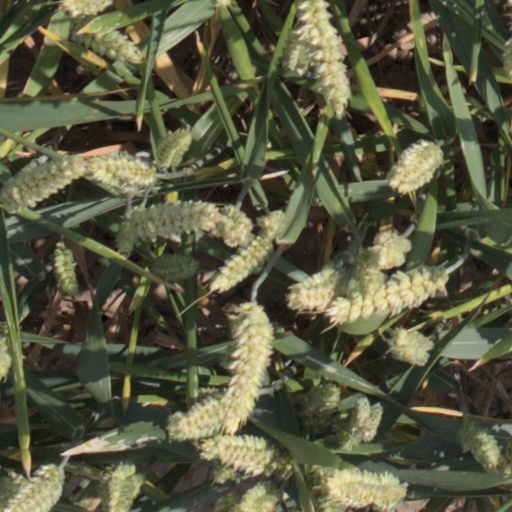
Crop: wheat